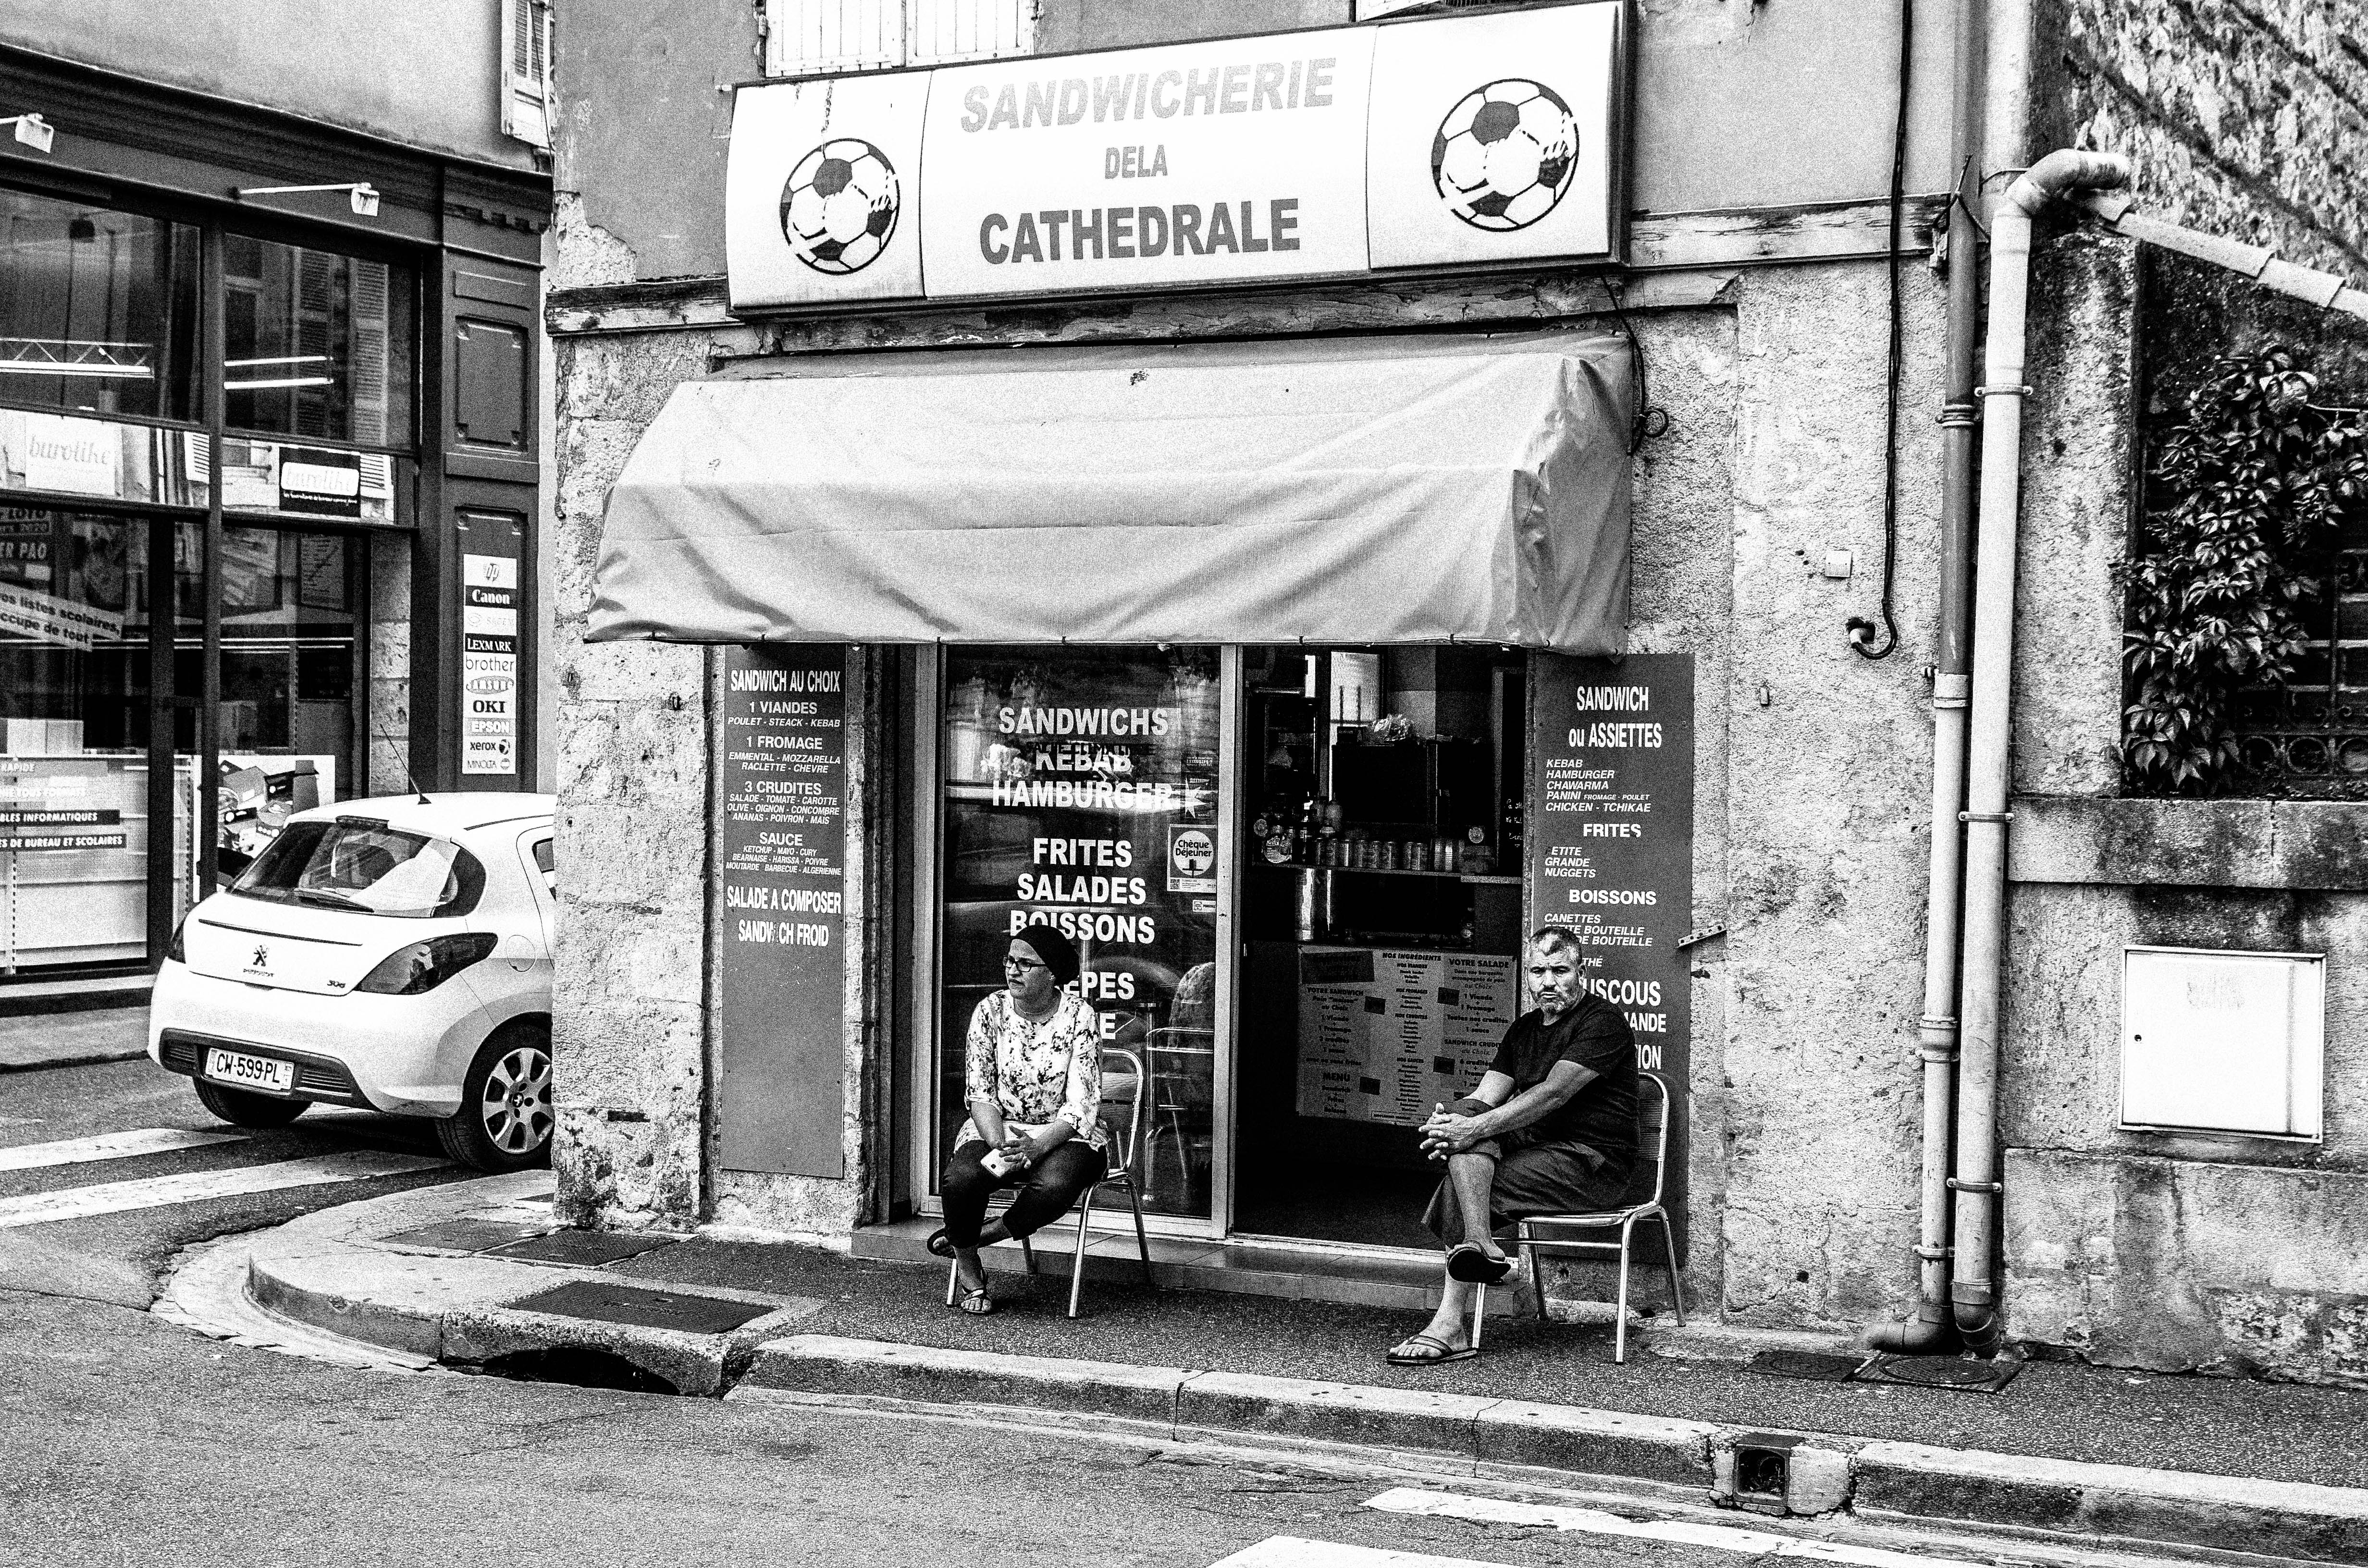
black and white, road, street, transport, monochrome, infrastructure, history, commentbygwlap, urban area, monochrome photography